Naum Veqilharxhi

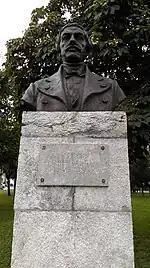
Bust of Naum Veqilharxhi, Korçë

Outside of his native land Veqilharxhi in Wallachia was a figure that thrived within the security of the Albanian diaspora where both worlds became linked together, a dynamic that led thereafter to the development of Albanianism by other Albanians.